IFFHS World's Best Goalkeeper

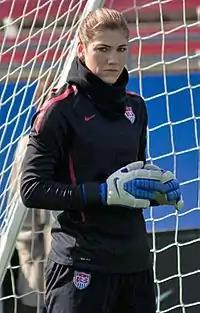
American goalkeeper Hope Solo won the award four times in a row (once ex æquo with Almuth Schult).

In 2021, the IFFHS voted on The World's Best Goalkeeper of the Decade 2011–2020, taking into consideration goalkeepers' performances during 2011–2020; the award was won by Manuel Neuer running ahead of Gianluigi Buffon and Thibaut Courtois.